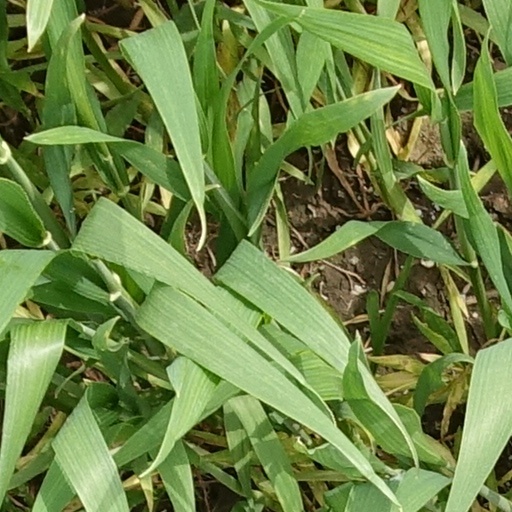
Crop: wheat